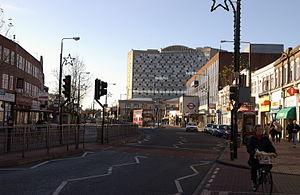
Morden est un quartier du district de Merton à Londres. Elle est située approximativement à 10 miles de Sud-sud-ouest de Londres central, entre le parc de Merton, Mitcham, Sutton et le parc de Worcester.